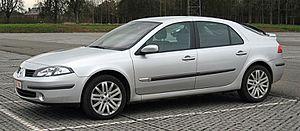
La Laguna II est lancée en 2001 et restylée en 2005. Si sa devancière était réputée pour sa fiabilité, celle-ci a connu de nombreuses avaries qui ont terni sa réputation même si le restylage de 2005 améliorera les choses à ce niveau là. Sa sortie a en effet été entachée de très nombreux problèmes électroniques, concernant notamment la carte « mains libres » destinée à remplacer la clé de contact, ce qui a nui à sa réputation. Sur le plan mécanique, les 1.9 dCi 110 et 120 ch et 2.2 dCi ont connu de nombreuses casses de turbo, de boîte de vitesses, de bielles et même parfois de moteur, des problèmes de rotules de suspensions, rotules de directions et axiales, silentblocs de trains arrière, ressorts d'amortisseurs qui cassent... Ce modèle avait déjà un taux de contre-visites très élevé, dès le premier contrôle technique. Sa production annuelle, toujours à Sandouville est passée de 210 000 unités en 2002 à 144 500 en 2004 puis 82 700 en 2006.